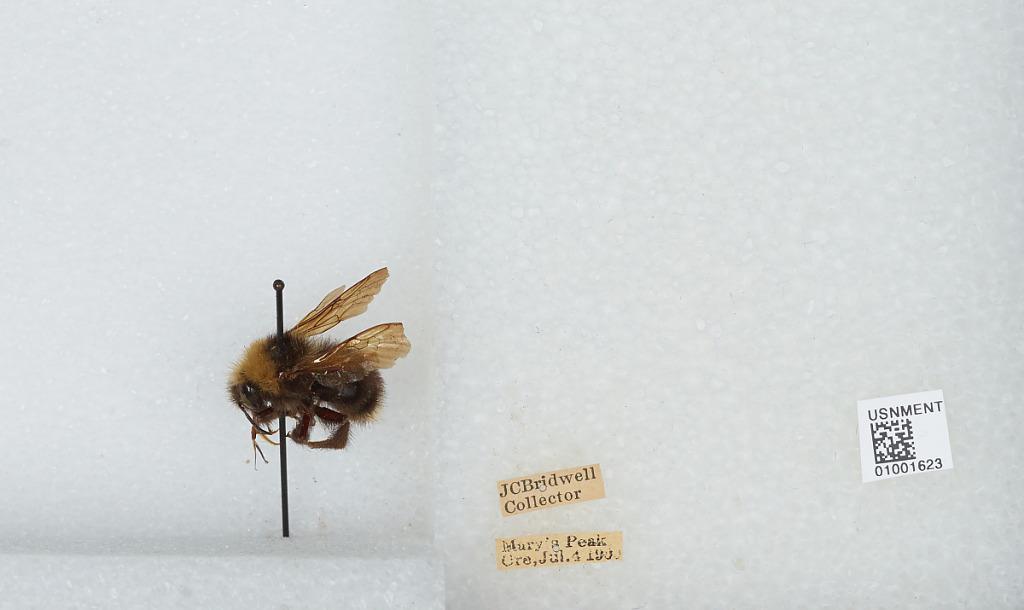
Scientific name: Bombus (Fervidobombus) fervidus fervidus (Fabricius)
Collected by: J. Bridwell
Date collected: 1909-7-4
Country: United States
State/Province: Oregon
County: Benton
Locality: Mary's Peak
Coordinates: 44.5044, -123.552